Charles Francis Sweeny

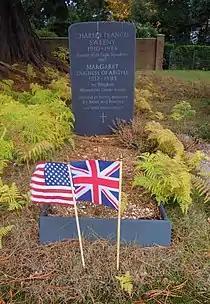
Grave of Charles Francis Sweeny and his first wife Margaret, Duchess of Argyll, in Brookwood Cemetery, Surrey

Sweeny married American fashion model Arden Sneed (born c. 1932) in September 1957. He obtained a divorce in 1966 on the grounds of desertion; they had no children.